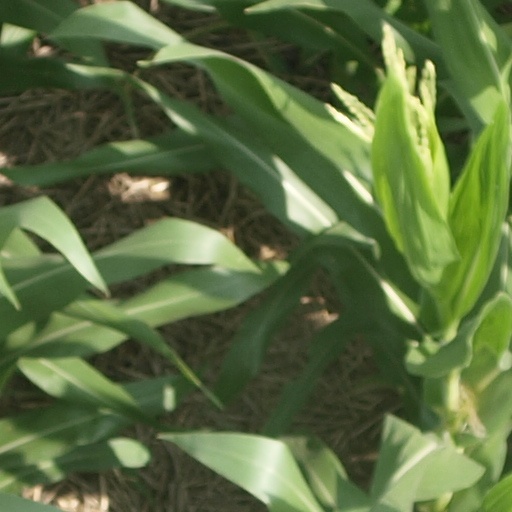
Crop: maize; corn